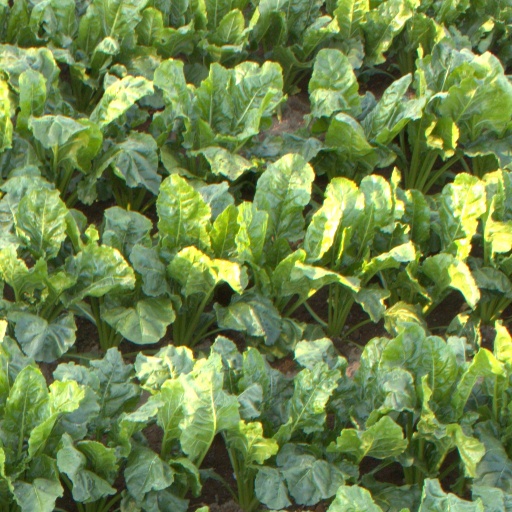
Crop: sugar beet